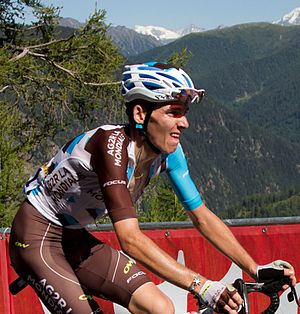
Romain Bardet / Resultater
Romain Bardet under Tour de France 2016.
Romain Bardet er en fransk professionel cykelrytter, som cykler for det professionelle cykelhold AG2R La Mondiale.